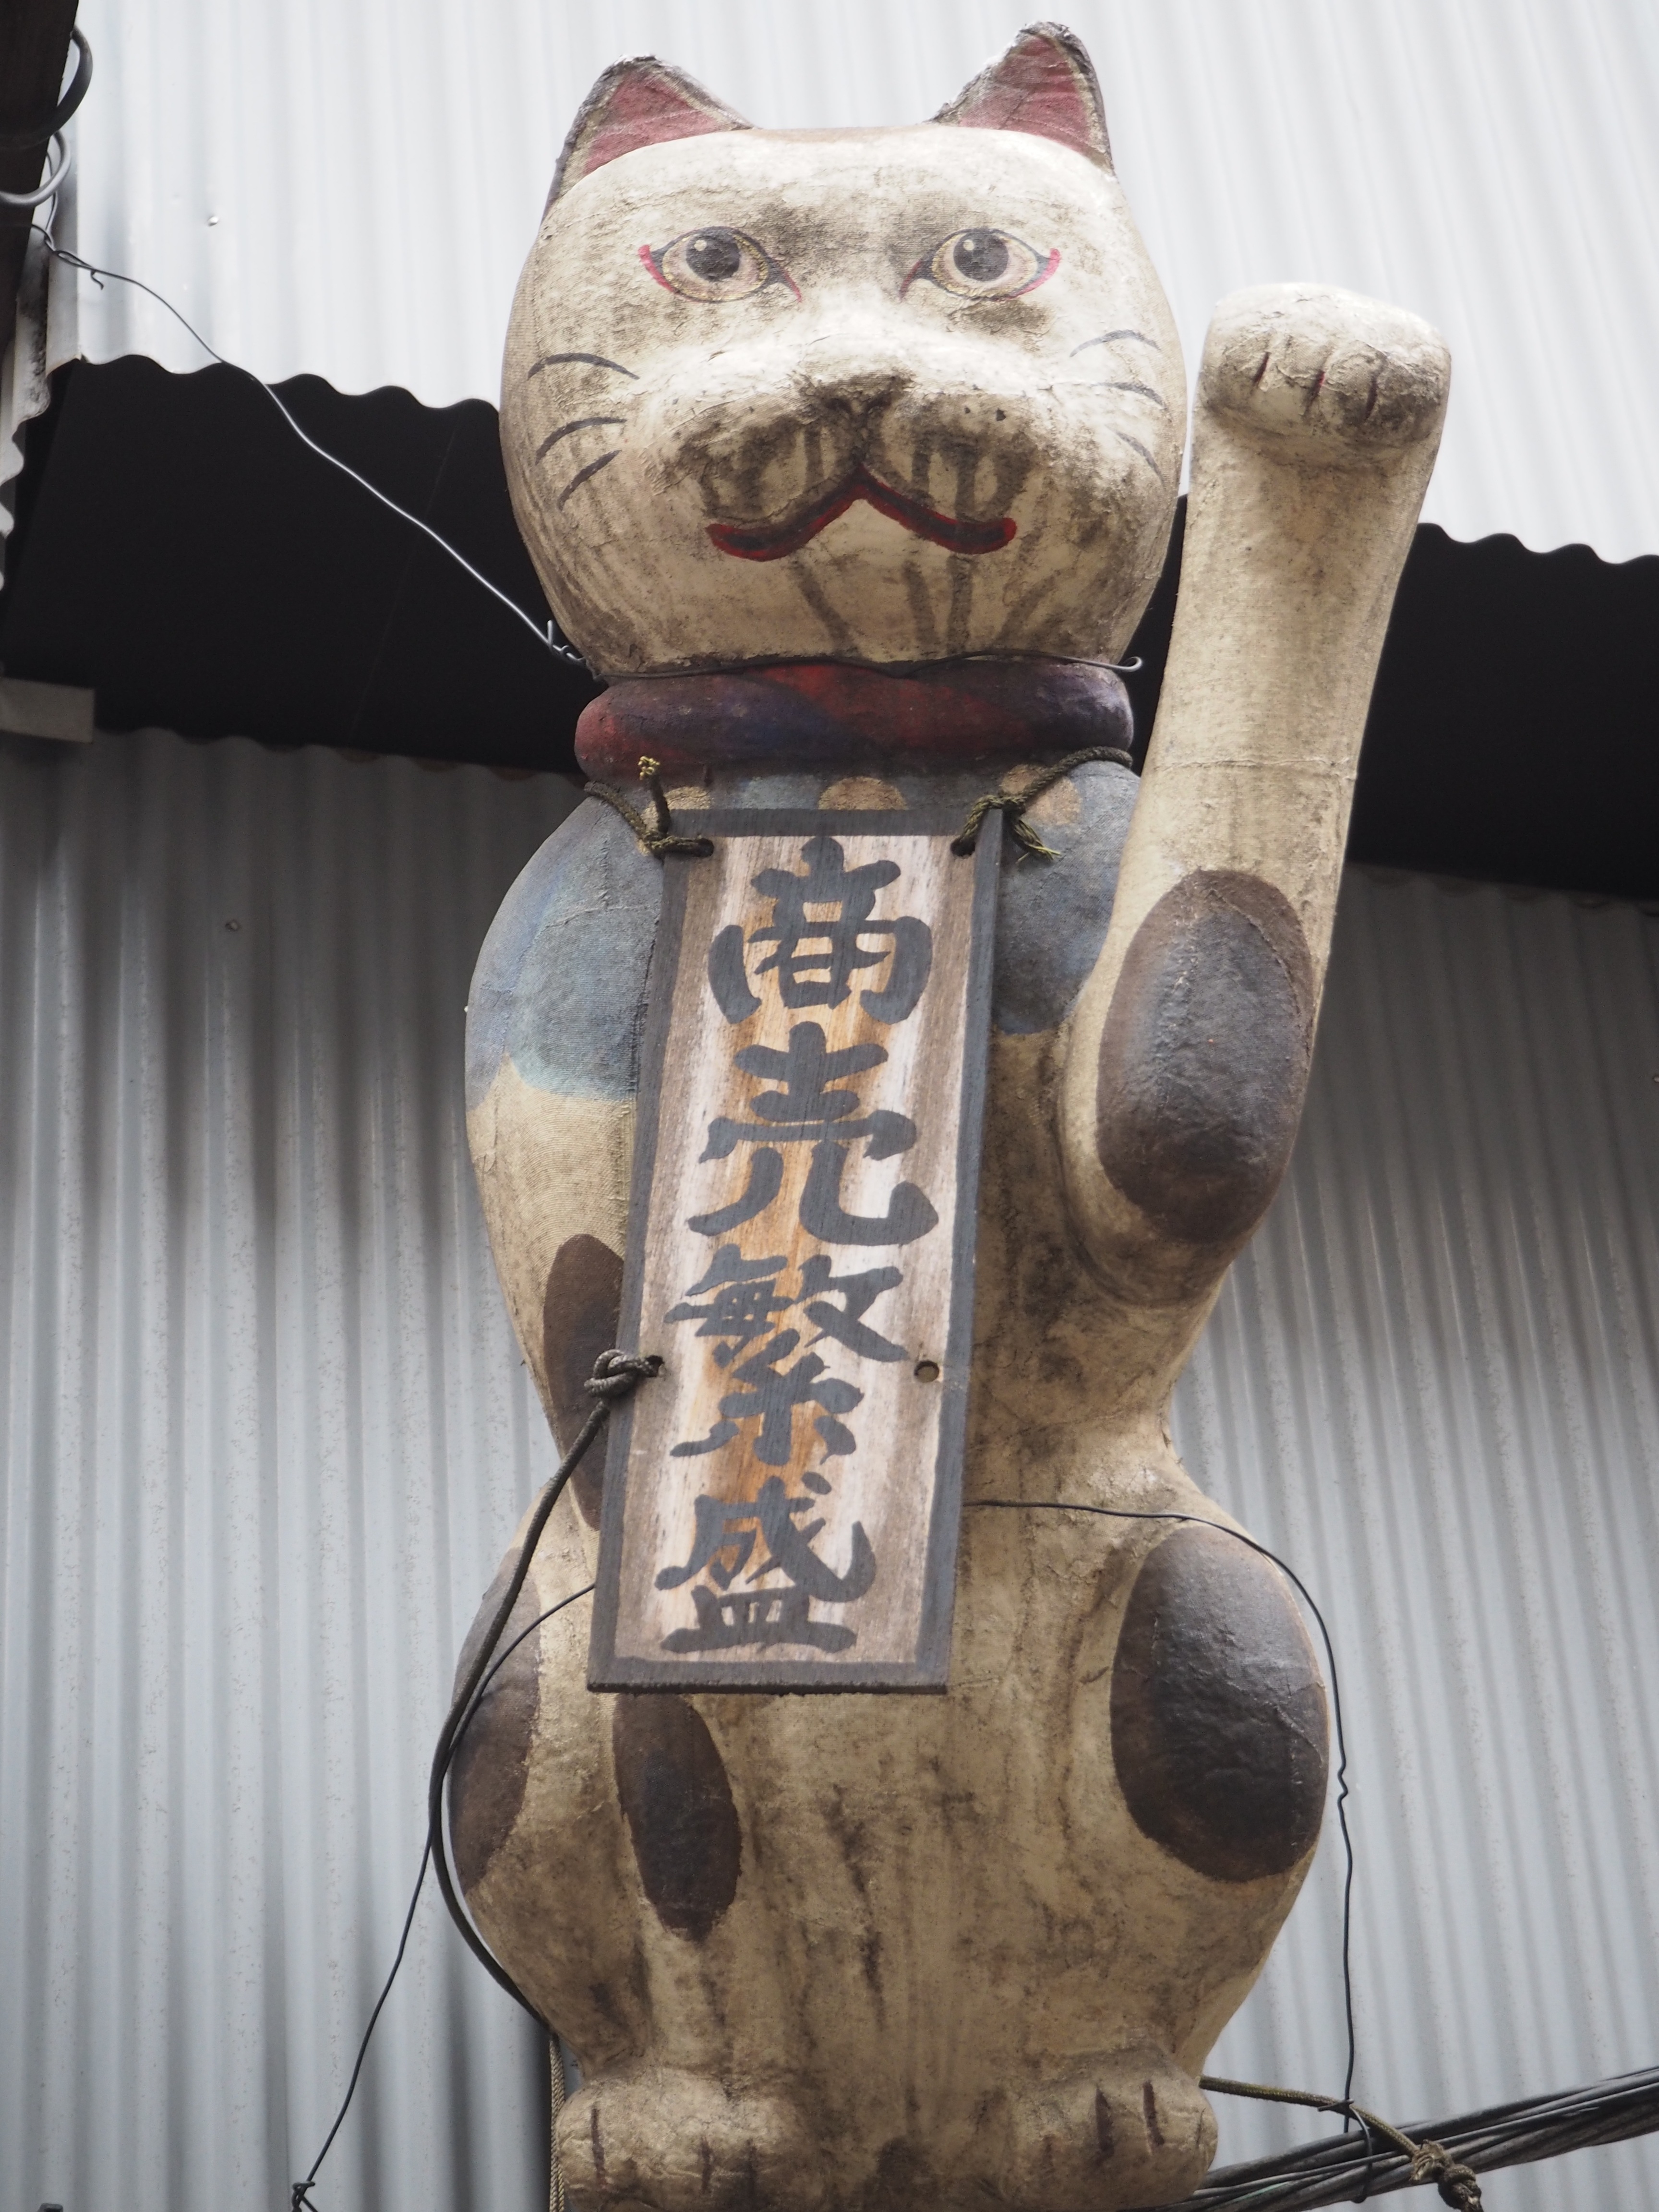
wood, statue, toy, sculpture, art, head, figurine, carving, costume, shinjuku, maneki neko, prosperous business